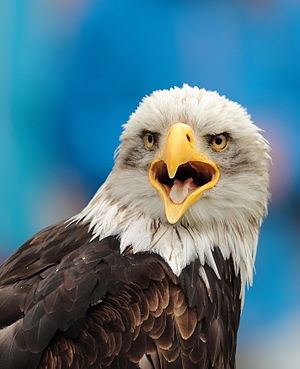
Rovfugle
Hvidhovedet havørn.
Rovfugle er traditionelt fugle i familierne af høge, falke og vestgribbe samt arterne fiskeørn og sekretærfugl. De har spidse, krumme kløer, et skarpt, krumt overnæb og et veludviklet syn. De lever som regel af rov, hvor deres byttedyr generelt er hvirveldyr, f.eks. mindre pattedyr eller andre fugle. På grund af deres levevis som rovdyr, oftest øverst i fødekæden, udsættes de i særlig grad for miljøgifte og menneskelig forfølgelse. Derfor kan bestandene af mange arter have særlige problemer, der falder ind under bevaringsøkologi. Engang omfattede rovfugle også ugler og man skelnede mellem dagaktive og nataktive rovfugle. Mange fuglearter kan betragtes helt eller delvist som rovdyr, men normalt anvendes ordet "rovfugl" kun om fuglene i familierne nævnt ovenfor.